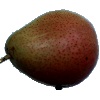
Label: pear_forelle